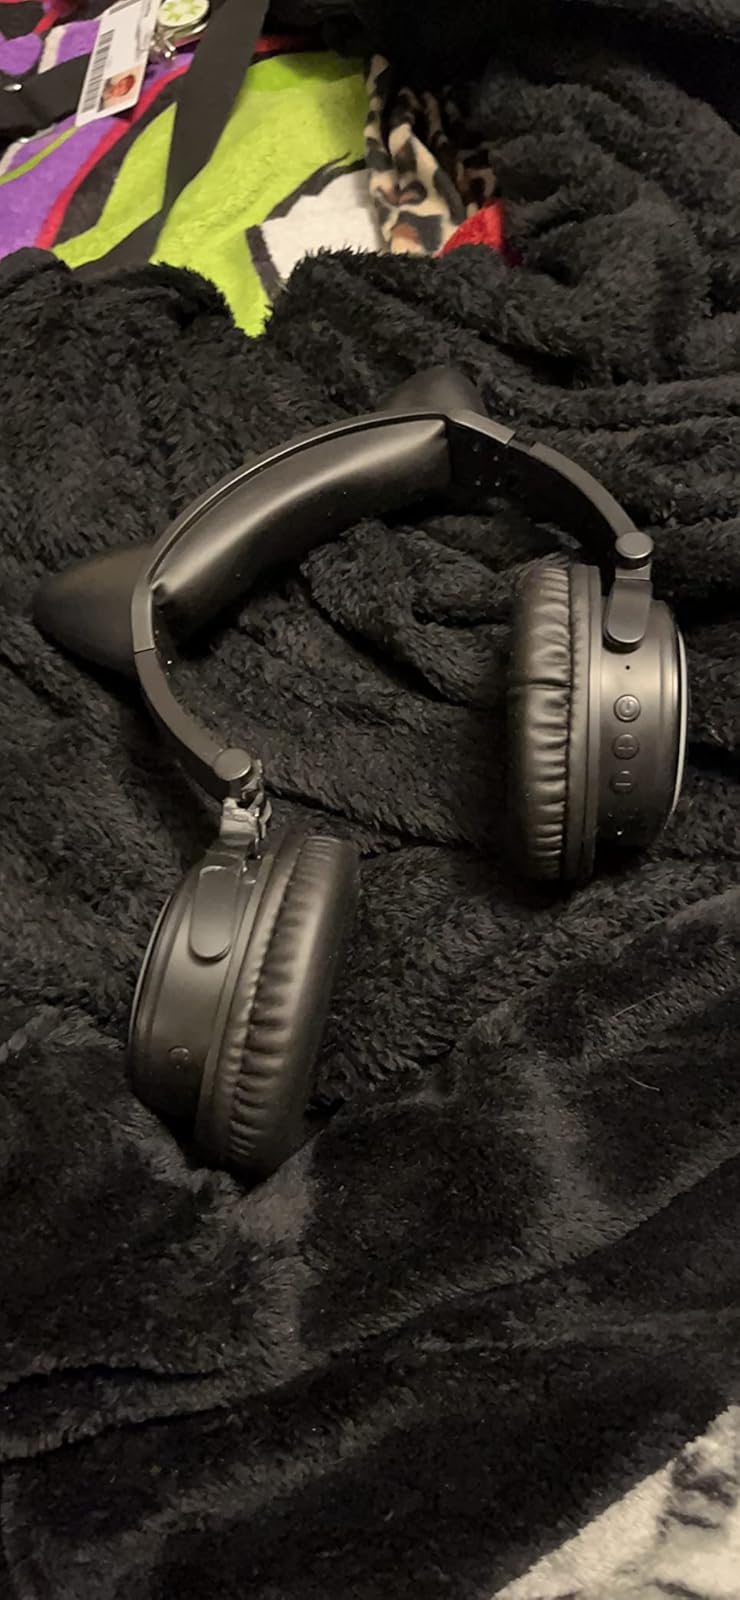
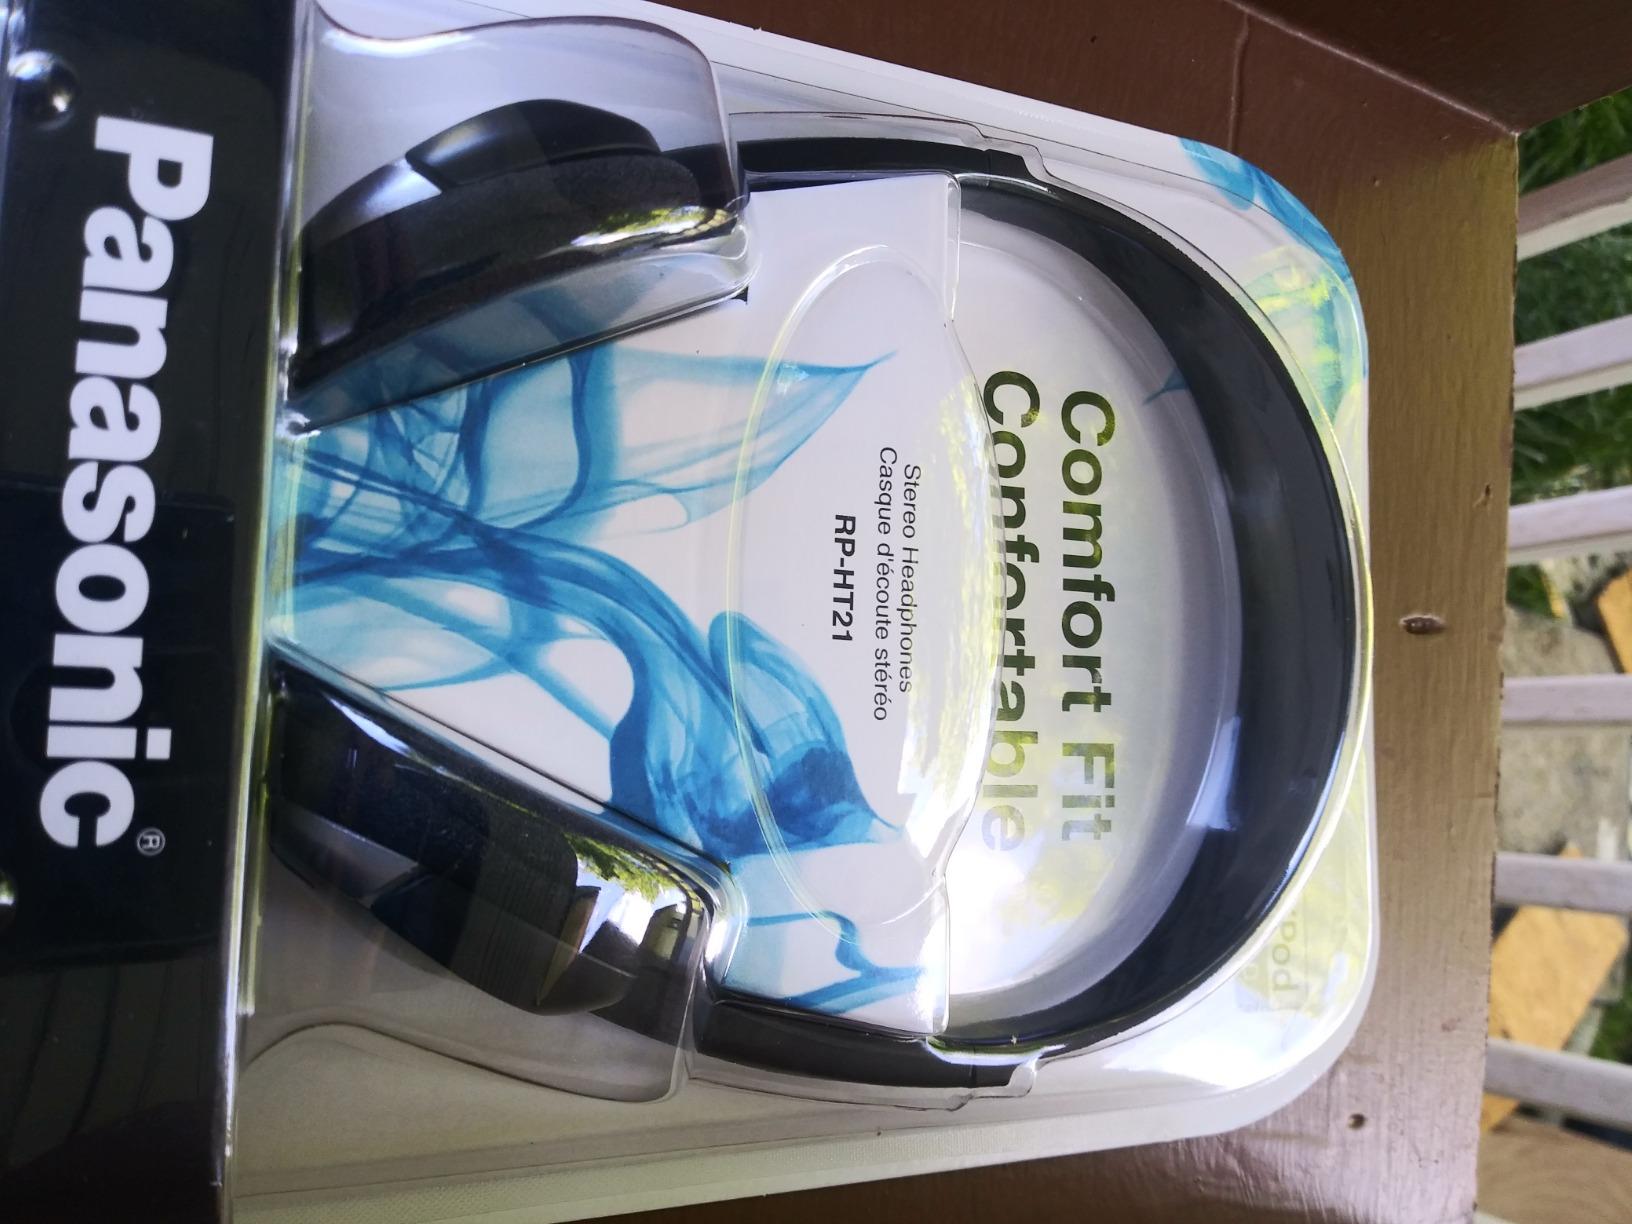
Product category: headphones
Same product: no